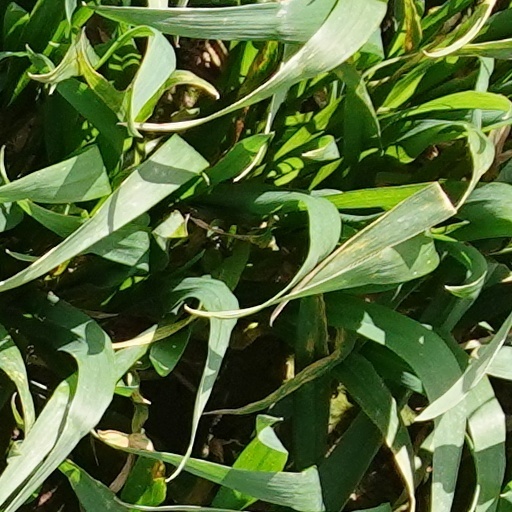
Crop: wheat